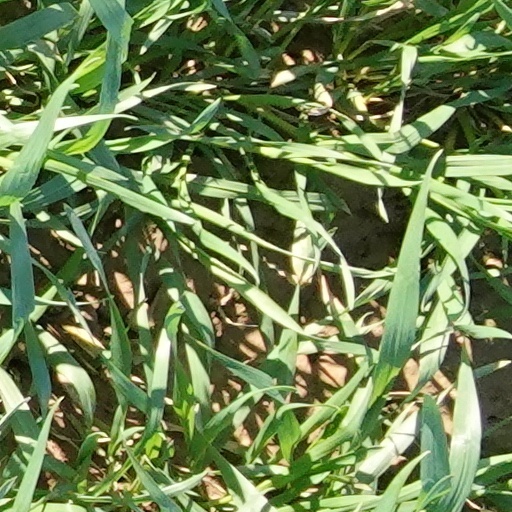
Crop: wheat